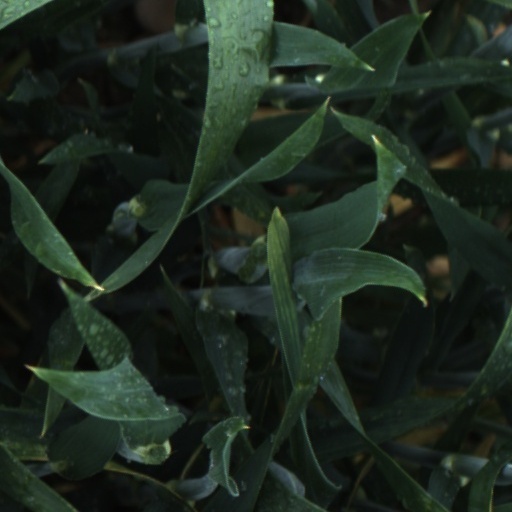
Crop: wheat